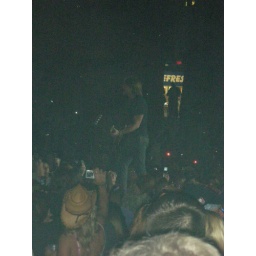
Really cute girl in a cowboy hat.